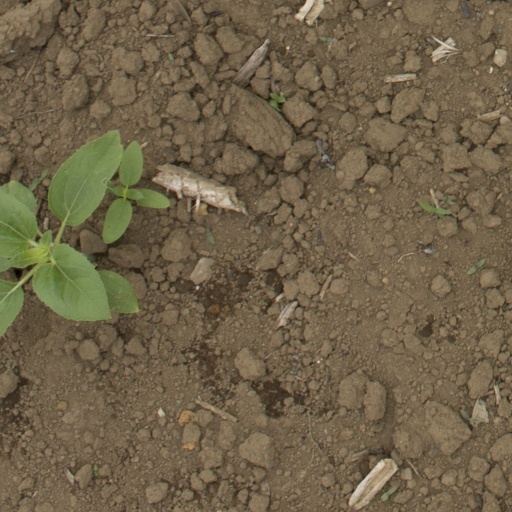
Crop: Jerusalem artichoke